Gîte

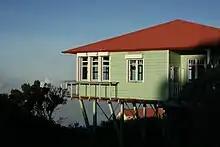
in Réunion

A gîte or gite is, typically, a holiday rental home in France, but there are many interpretations of the term 'gîte'. They range from a gîtes d'etape — a hostel, for walkers and cyclists — to a gîte rural, a holiday home in the country available for rent, often an accessory dwelling unit. The term "gîte" originally meant quite simply a form of shelter. Gîtes d'etape, which resemble mountain huts or youth hostel, usually provide meals and have dormitory accommodation. They are found along Grande Randonnée long distance trails. The holiday homes type are fully furnished and equipped for self-catering. Some owners may also provide meals.